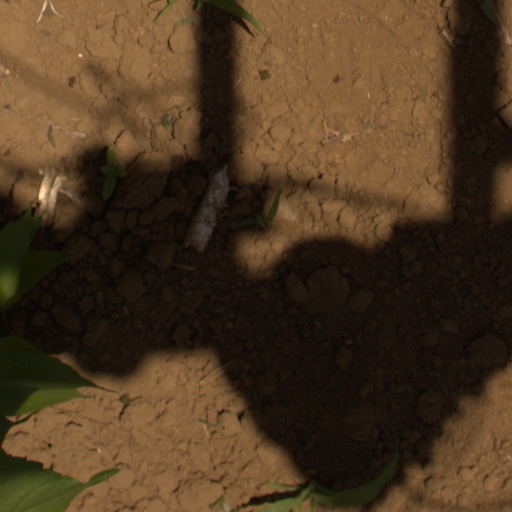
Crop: Jerusalem artichoke